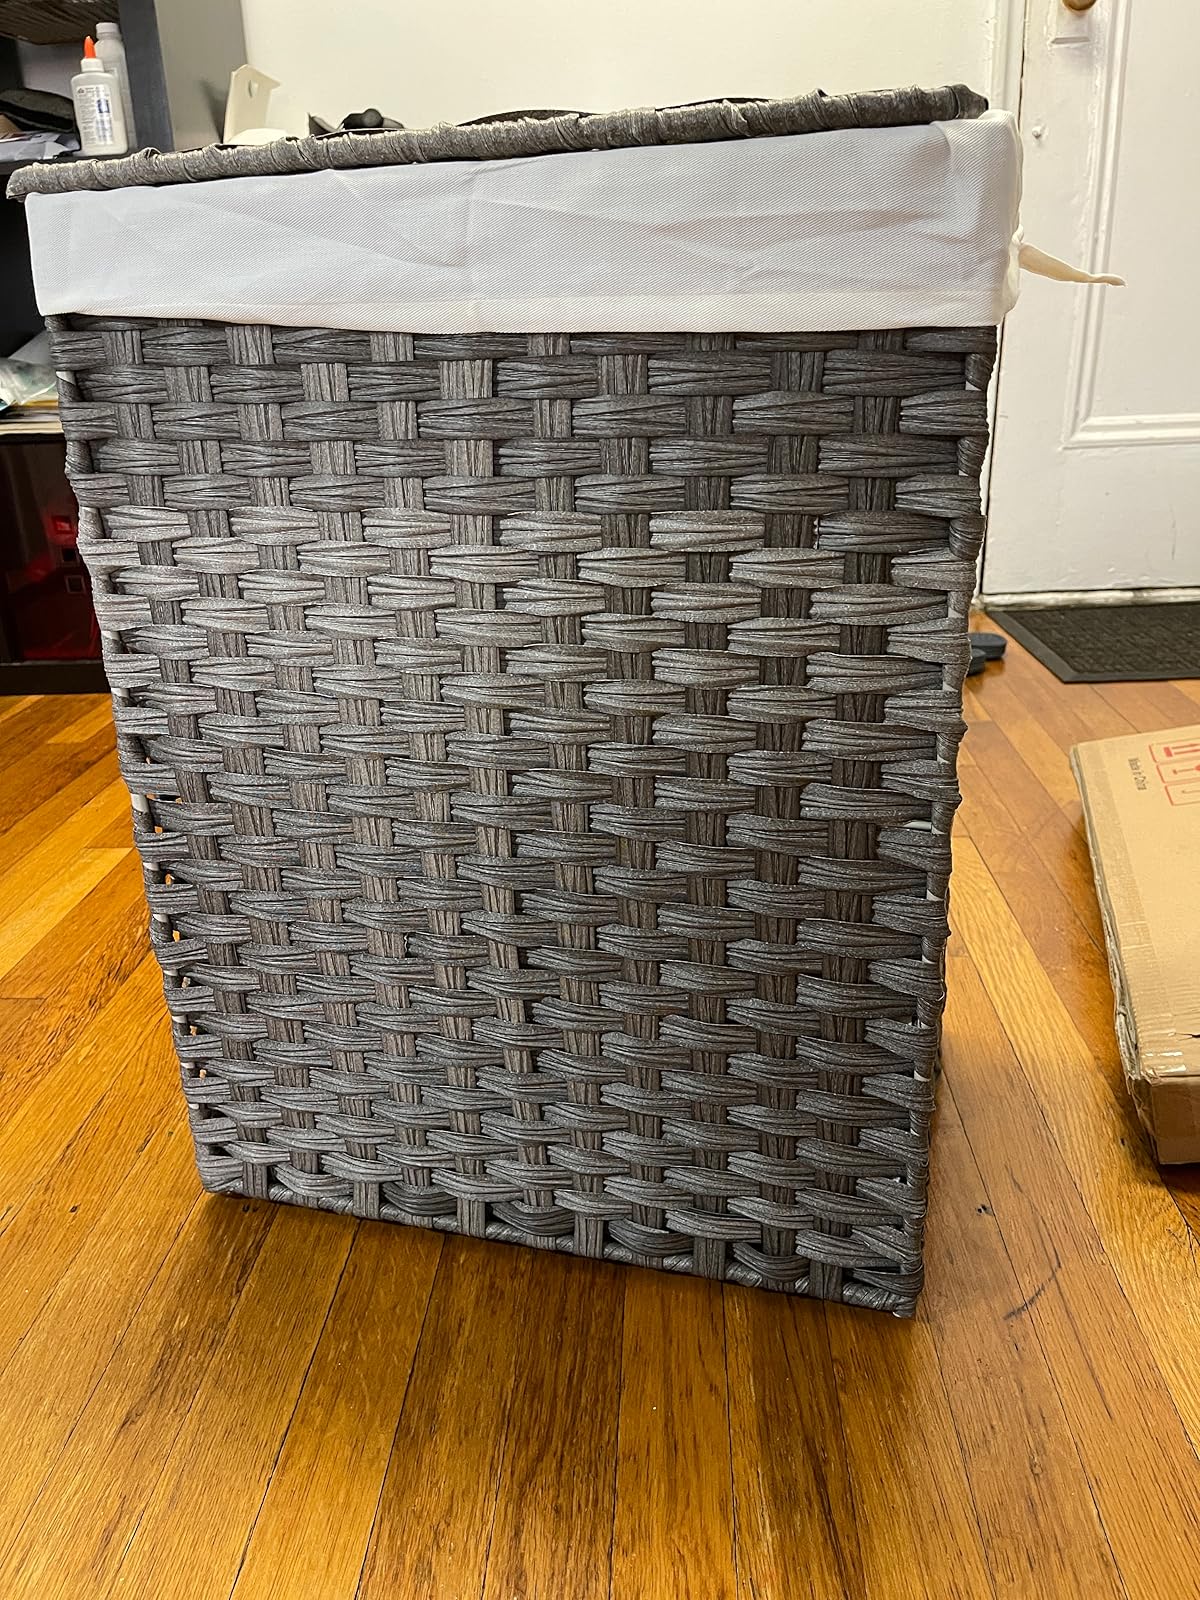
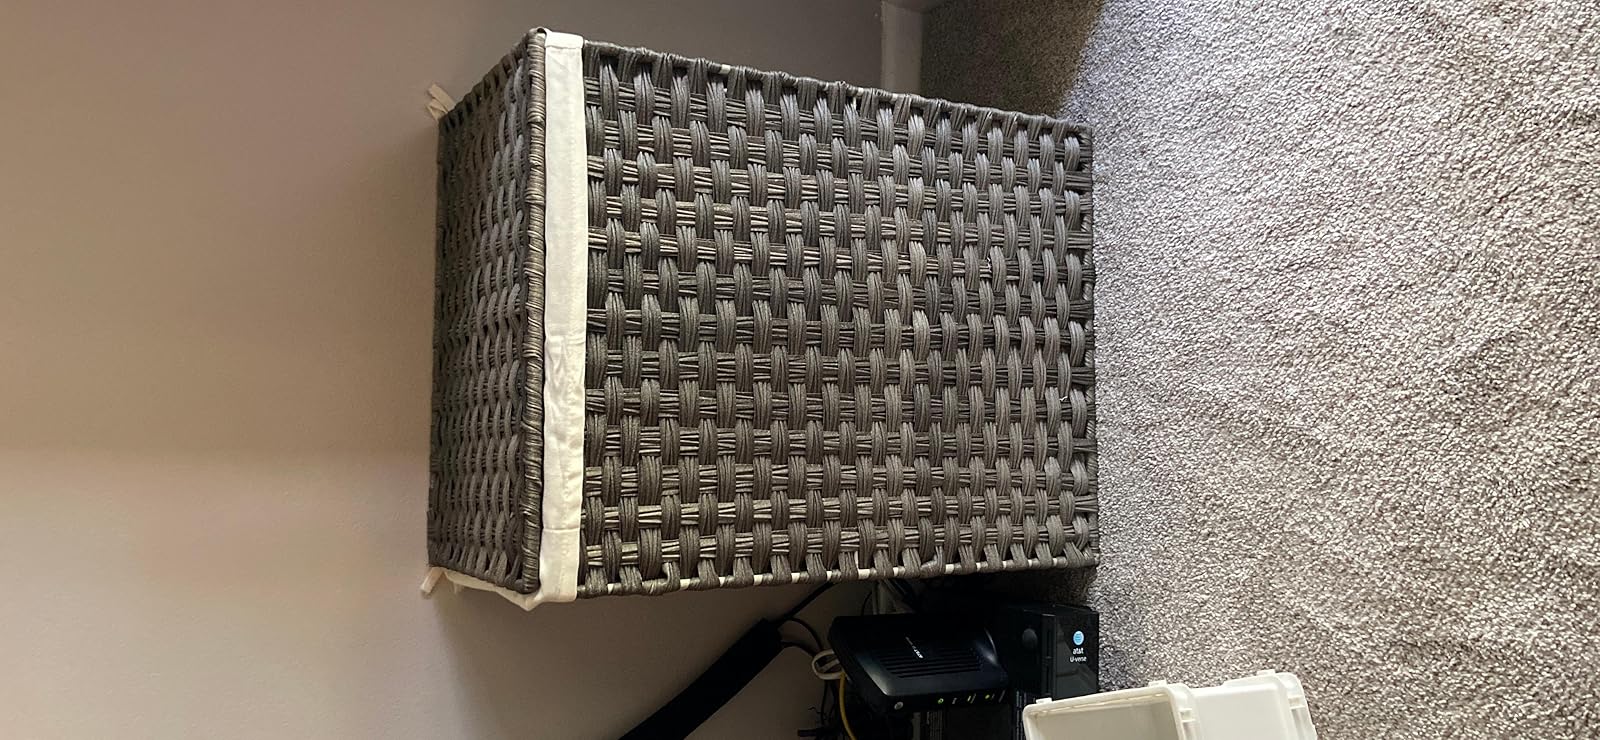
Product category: items_hamper
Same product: yes